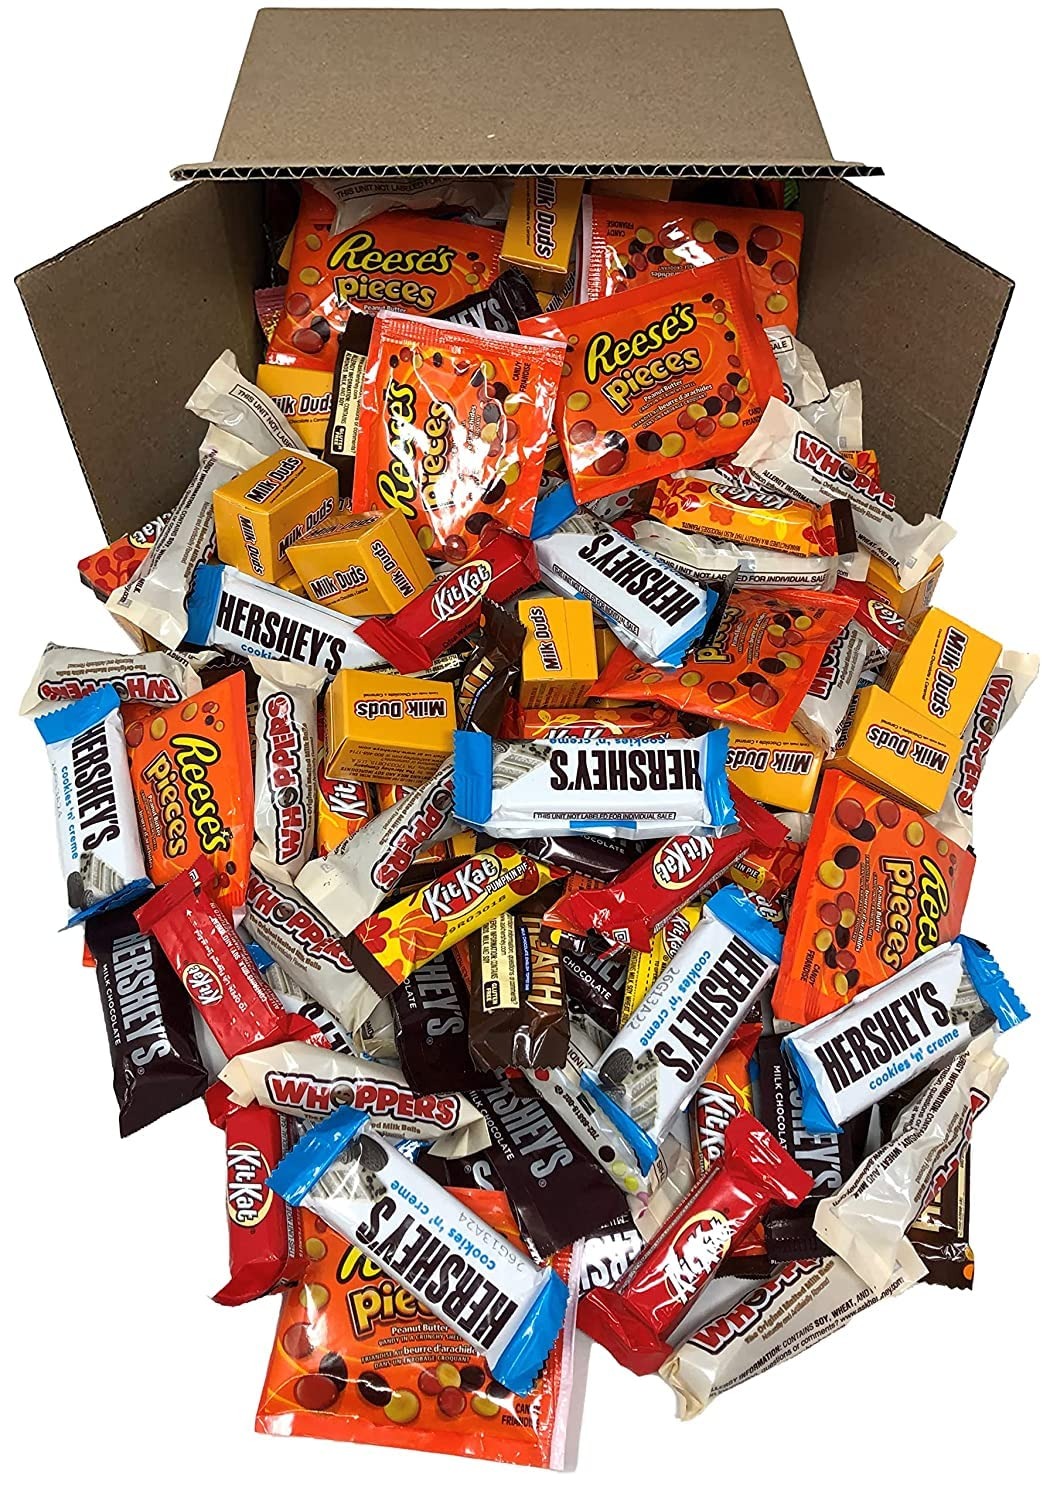
Item Name: BULK CHOCOLATE CANDY BAR MIX - 5 LB of Individually Wrapped Milk Chocolate Bars, Includes Kit Kat, Reese's Peanut Butter Cups, Milk Duds, Reese's Pieces
Value: 80.0
Unit: Ounce

Price: 37.9